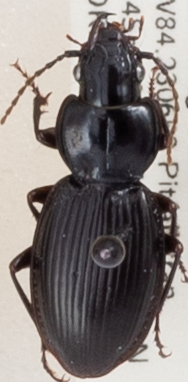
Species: Cyclotrachelus fucatus
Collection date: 2022-09-14
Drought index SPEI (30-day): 0.3
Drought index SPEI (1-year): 0.39
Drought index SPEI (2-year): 0.594